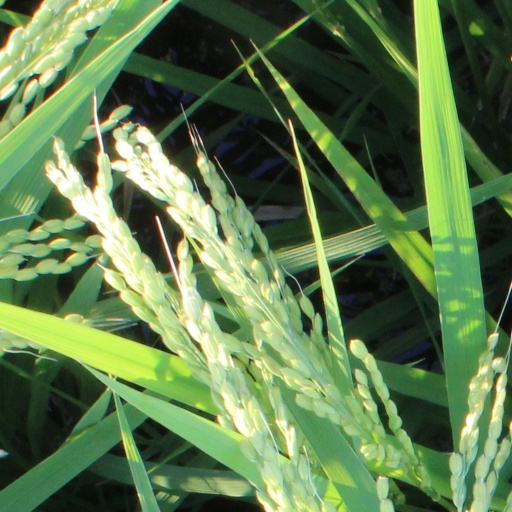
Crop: rice